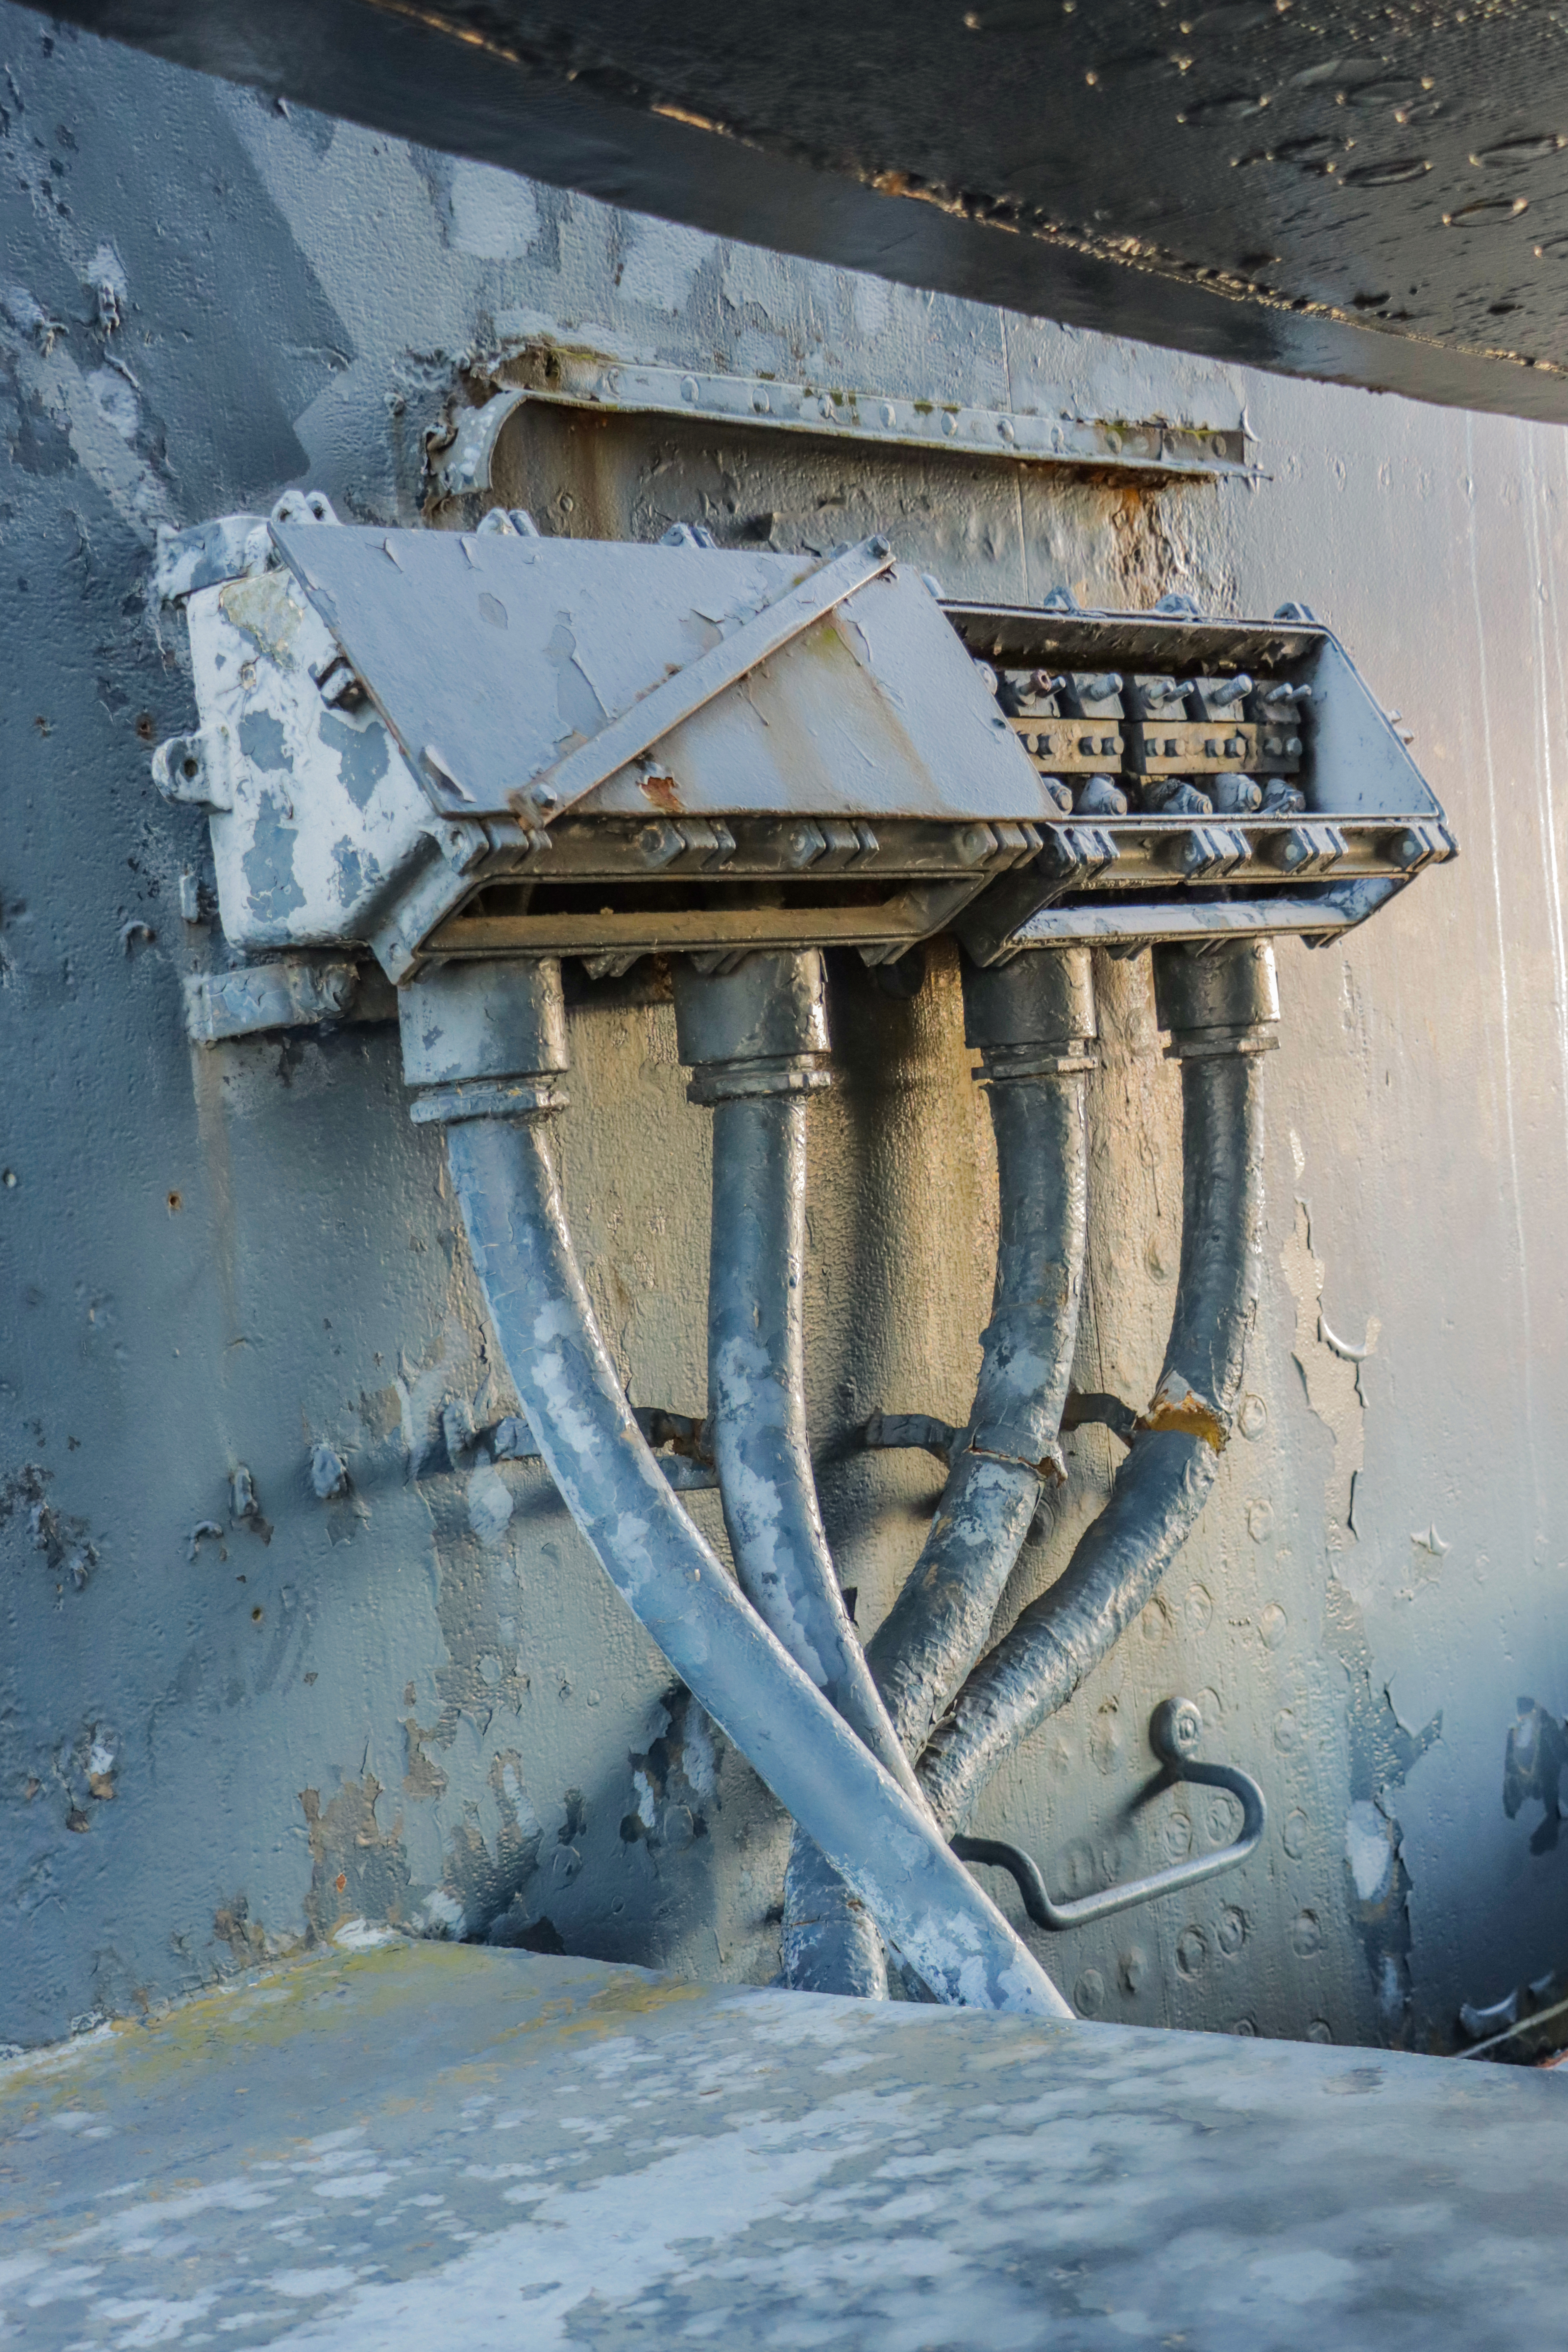
boat, ship, battleship, battleshiptexas, houston, texas, houstonshipchannel, wood, gas, automotive tire, font, winter, metal, auto part, engineering, concrete, water, electric blue, twig, pipe, landscape, automotive wheel system, composite material, freezing, automotive exterior, shadow, rust